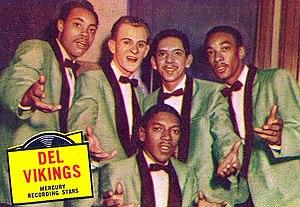
The Del-Vikings, également connu sous le nom de The Dell-Vikings, sont un groupe américain de doo-wop originaire de Pittsburgh qui a connu le succès dans les années 1950. Depuis la création du groupe en 1955, différents membres en ont fait partie au fil des décennies suivantes. L'un des plus connus est Gus Backus. Il a notamment compté un autre membre Chuck Jackson, de 1957 à 1959, qui aura par la suite entammé une brillante carrière solo et sera l'un des pioniers du rhythm and blues.